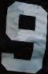
Number: 9